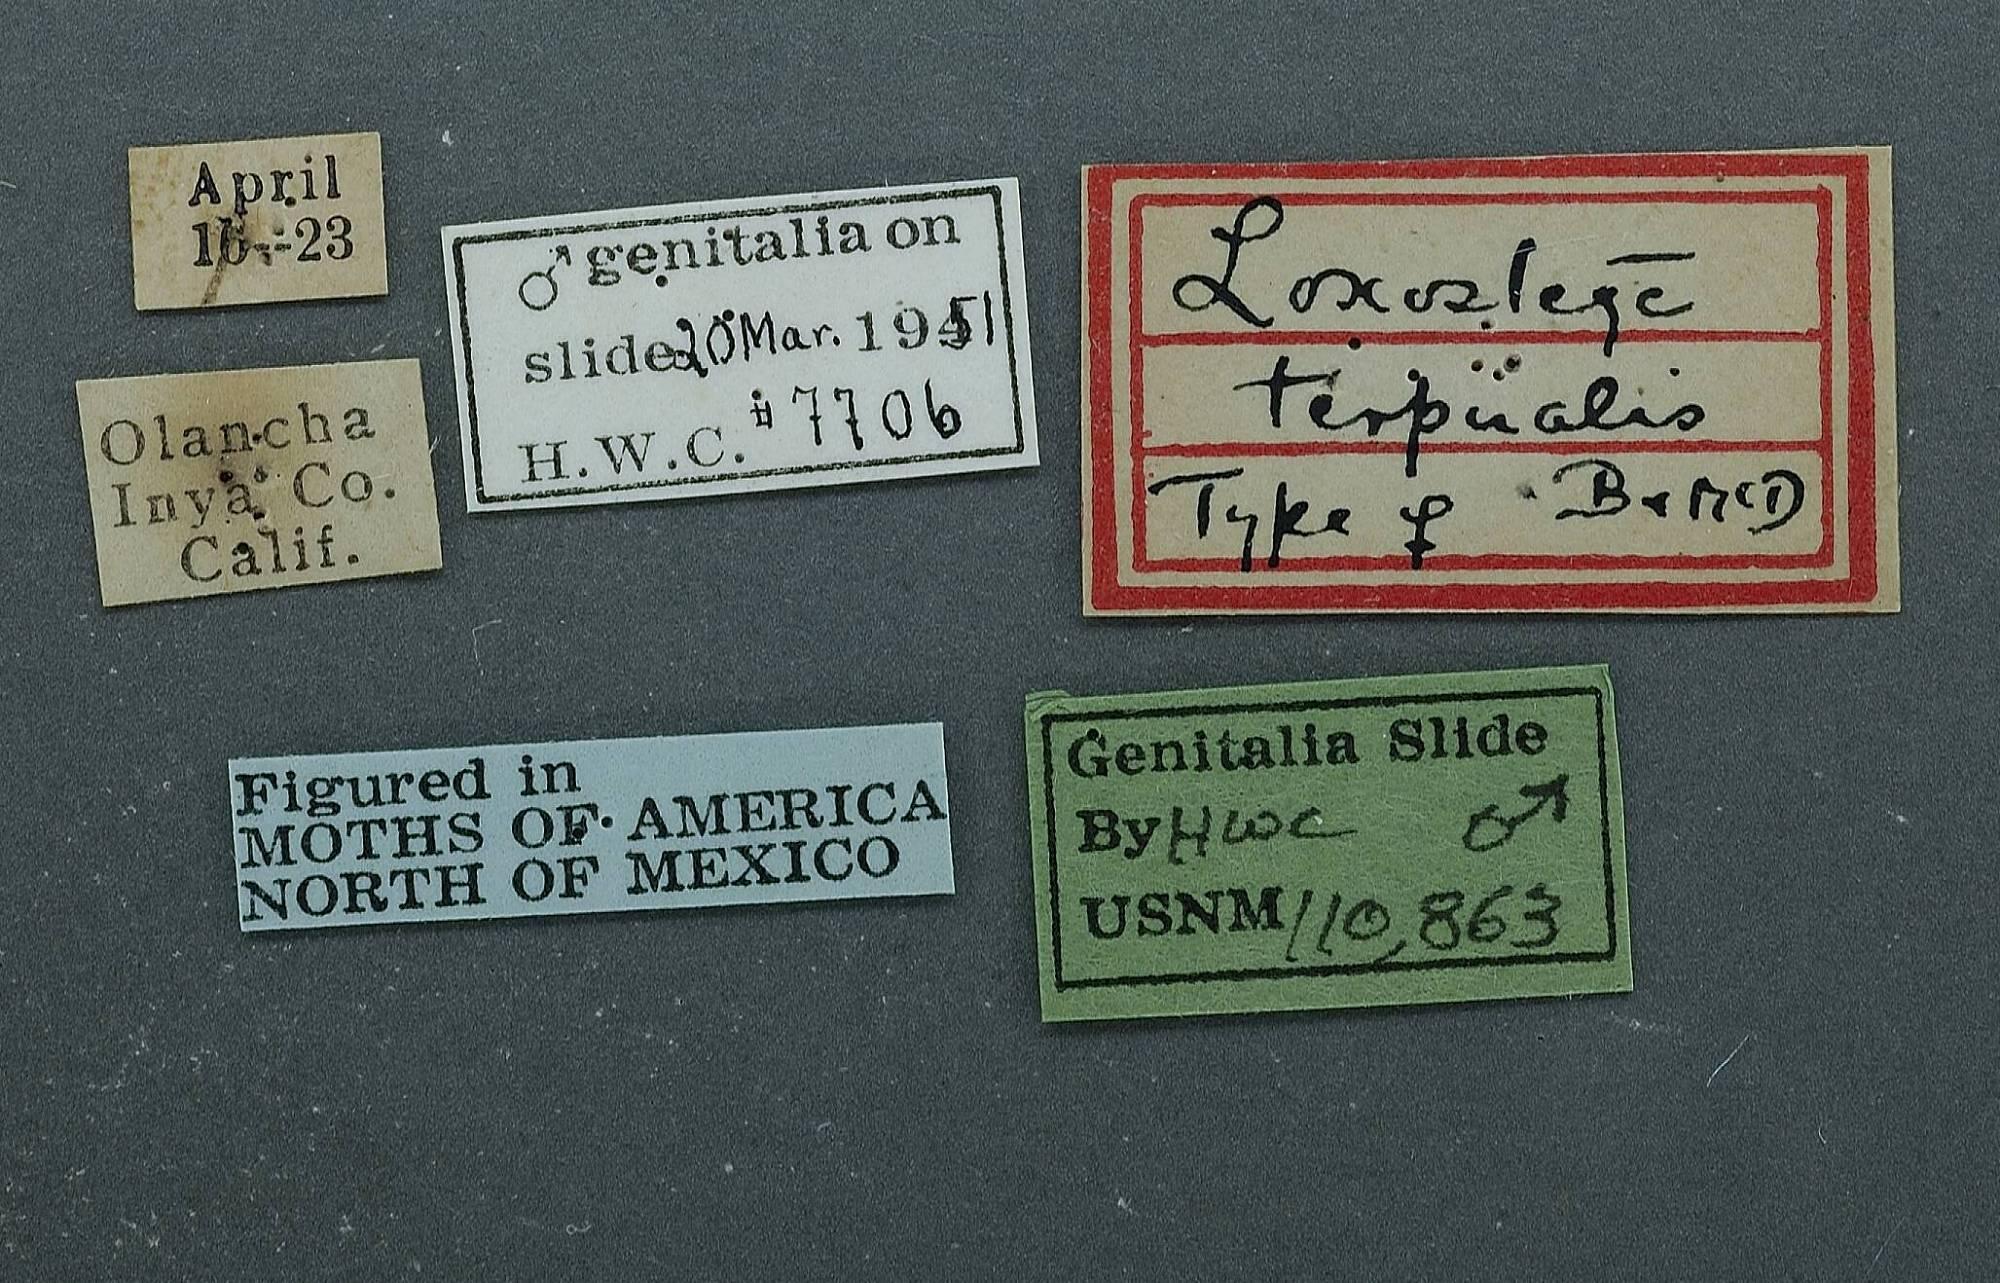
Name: Loxostege terpnalis
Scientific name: Loxostege terpnalis Barnes, 1918
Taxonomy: Animalia, Arthropoda, Insecta, Lepidoptera, Crambidae, Pyraustinae
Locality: Olancha, Inyo, California, United States
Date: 15-23 April